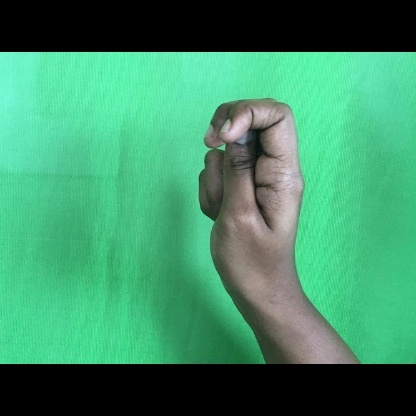
Mudra: Katakamukha